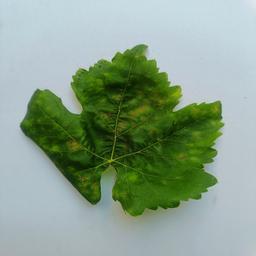
Label: Powdery Mildew